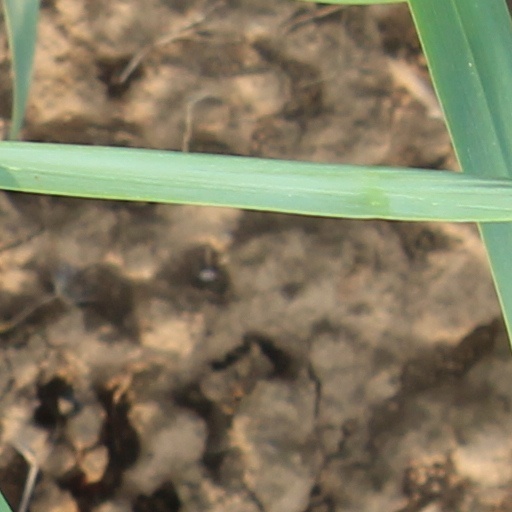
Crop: wheat